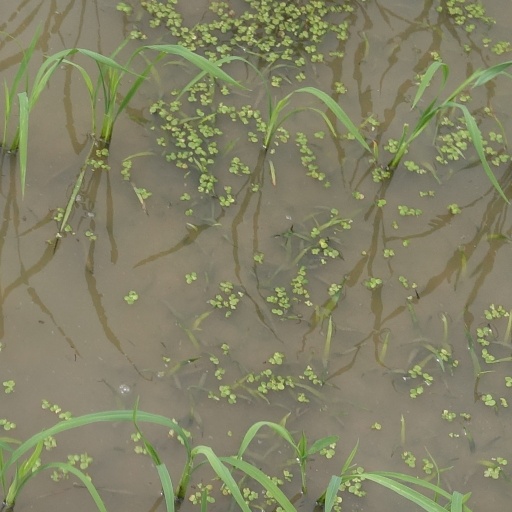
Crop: rice